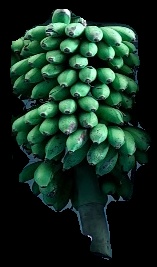
Variety: rasbale
Grade: grade2